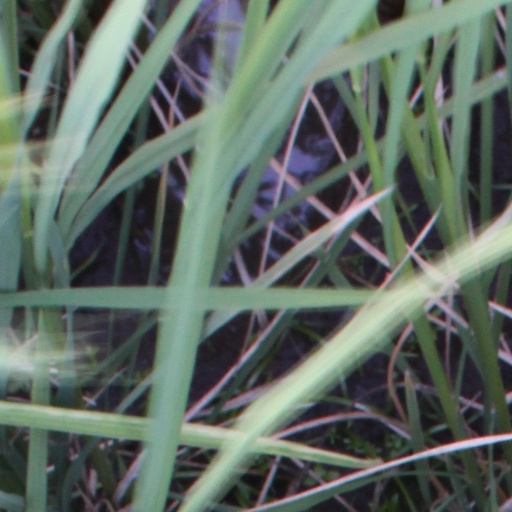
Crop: rice